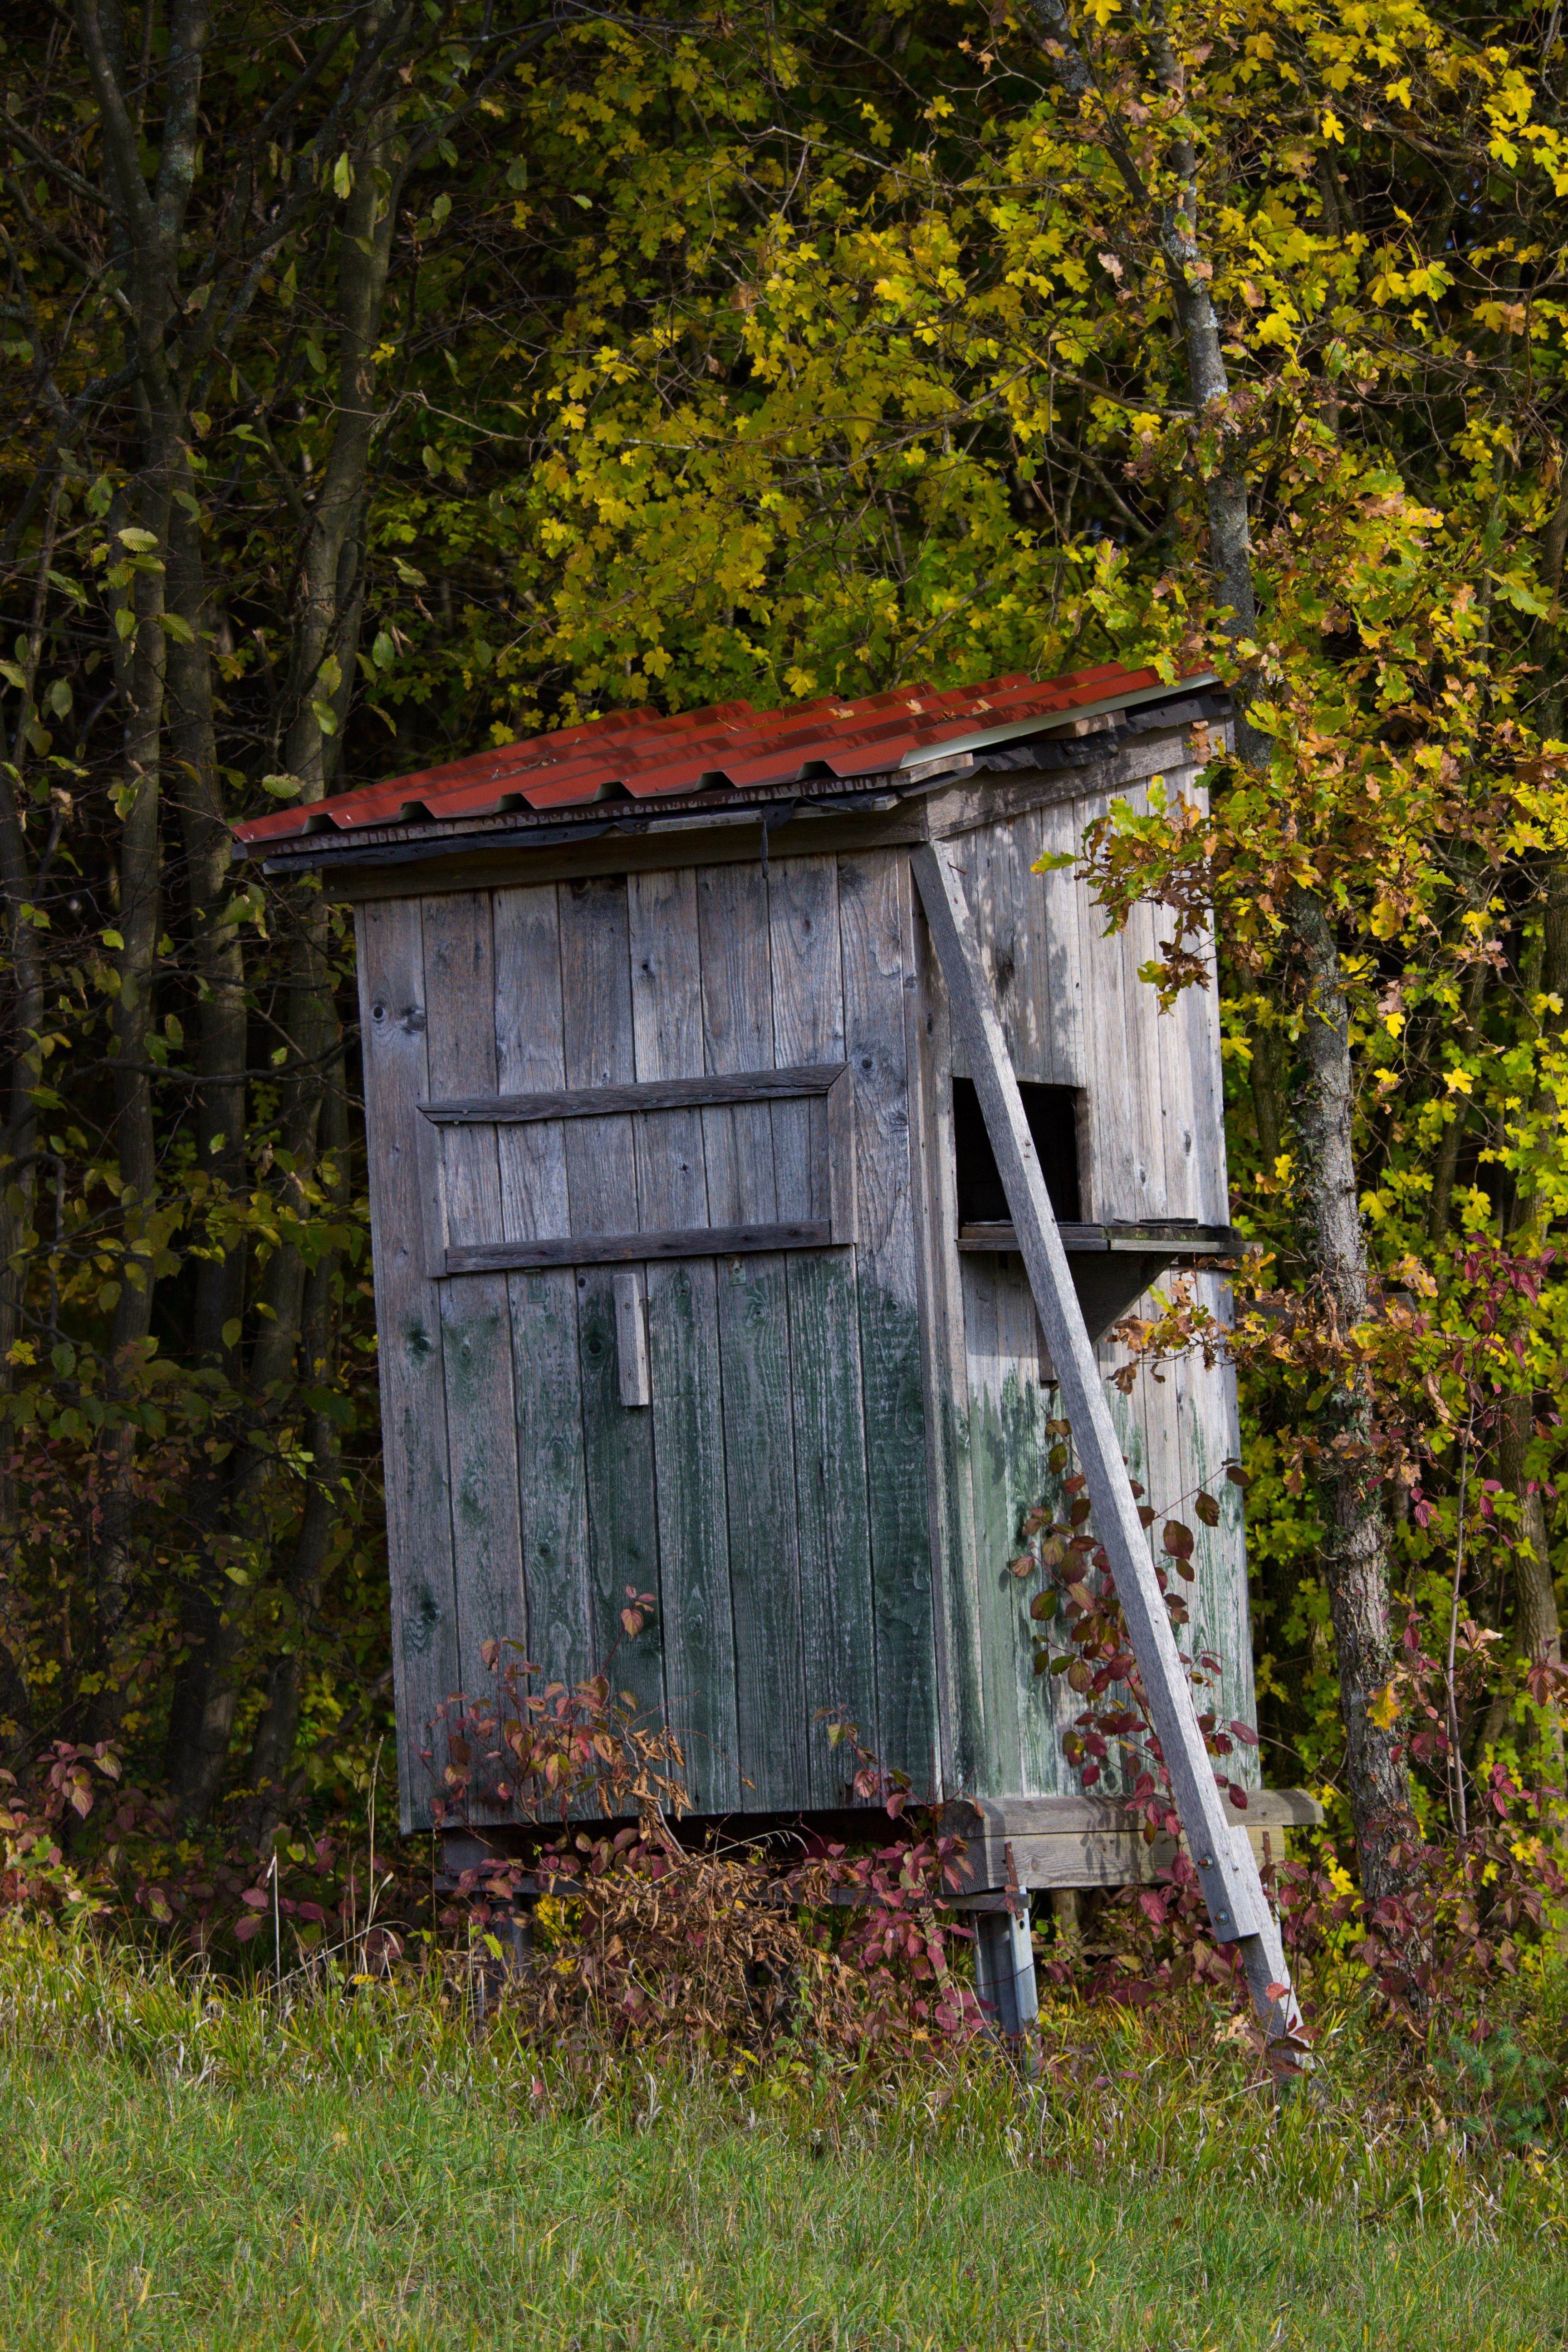
tree, house, leaf, building, barn, shed, hut, shack, green, cottage, autumn, backyard, agriculture, outhouse, woodland, hunting, rural area, hunter was, outdoor structure